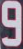
Number: 9